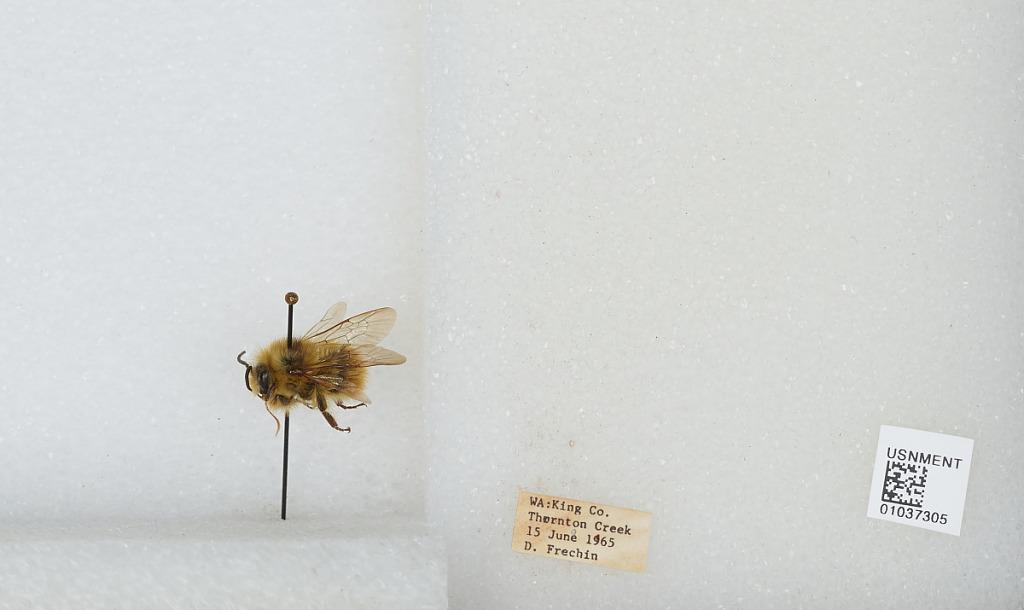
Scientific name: Bombus (Pyrobombus) mixtus Cresson
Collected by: D. Frechin
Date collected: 1965-6-15
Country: United States
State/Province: Washington
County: King
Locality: Thornton Creek
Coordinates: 47.7031, -122.309